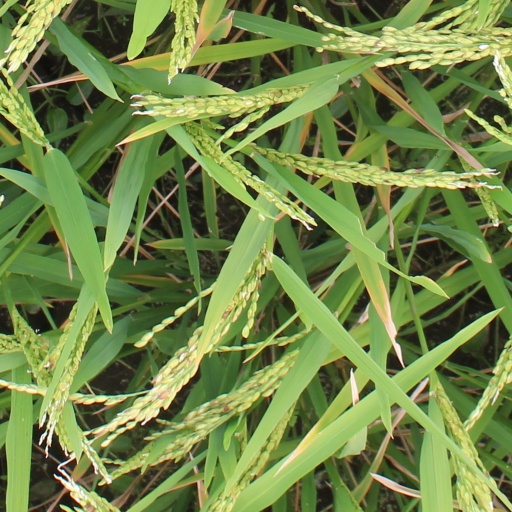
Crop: rice